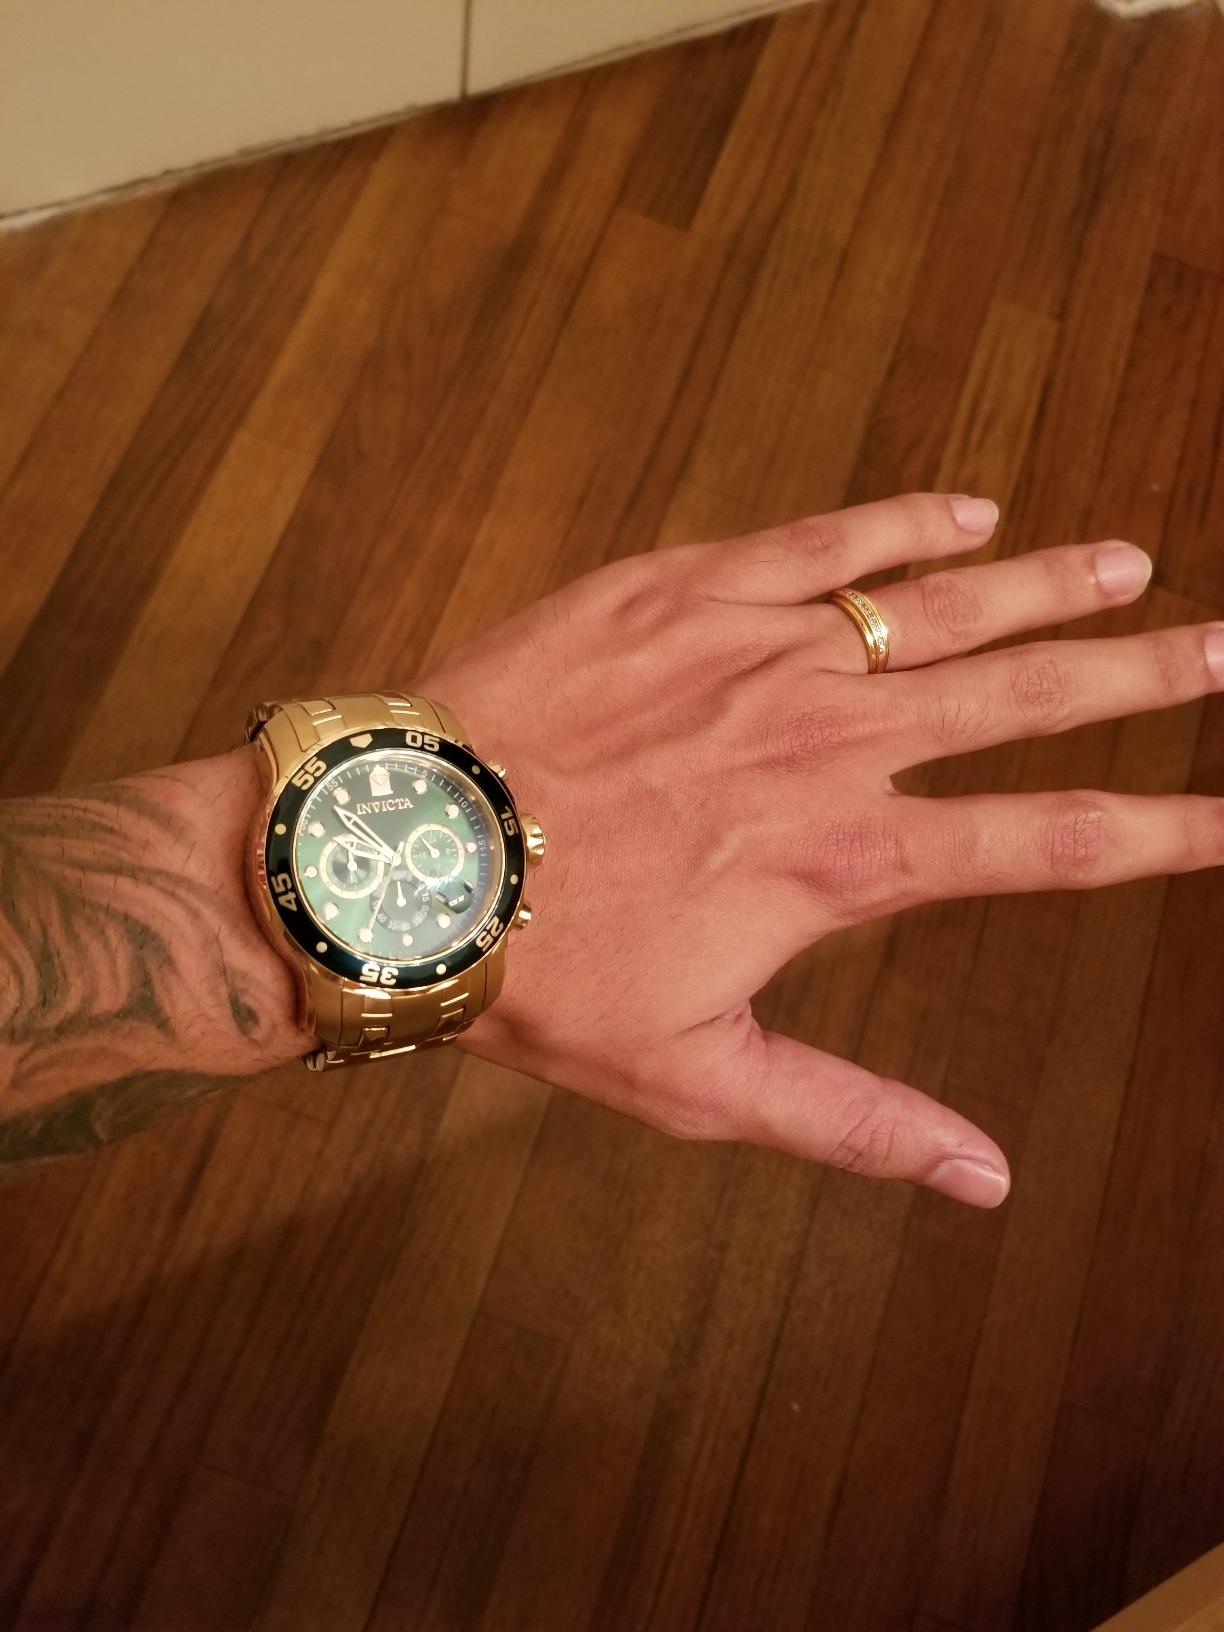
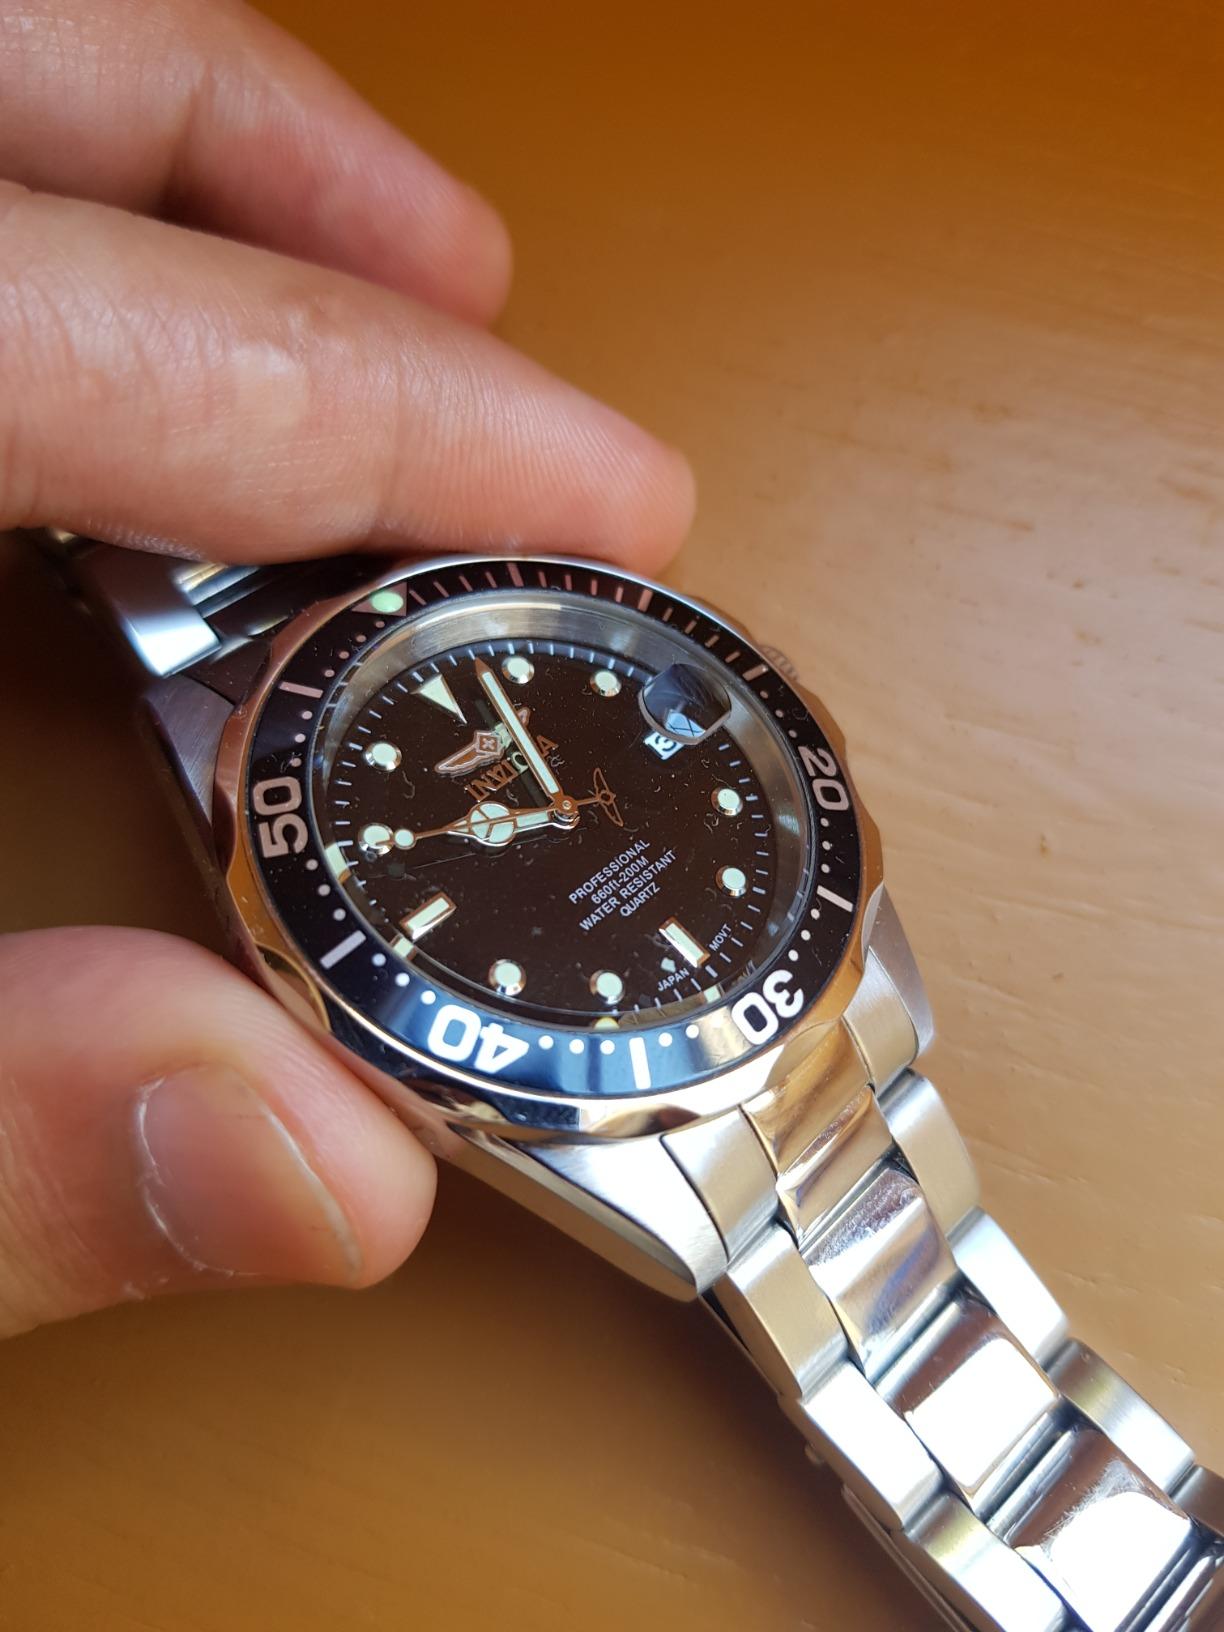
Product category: accessories_watch
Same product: no